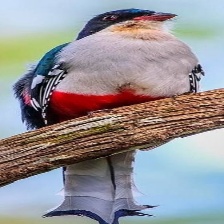
Species: CUBAN TROGON
Scientific name: PRIOTELUS TEMNURUS